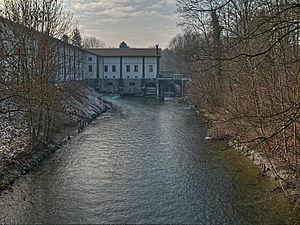
L'Amper est un cours d'eau situé en Bavière, Allemagne et affluent de l'Isar. Le cours supérieur de cette rivière, jusqu'à l'Ammersee s'appelle l'Ammer. Amper désigne la partie du cours d'eau depuis l'Ammersee jusqu'à Moosburg où il se jette dans l'Isar.